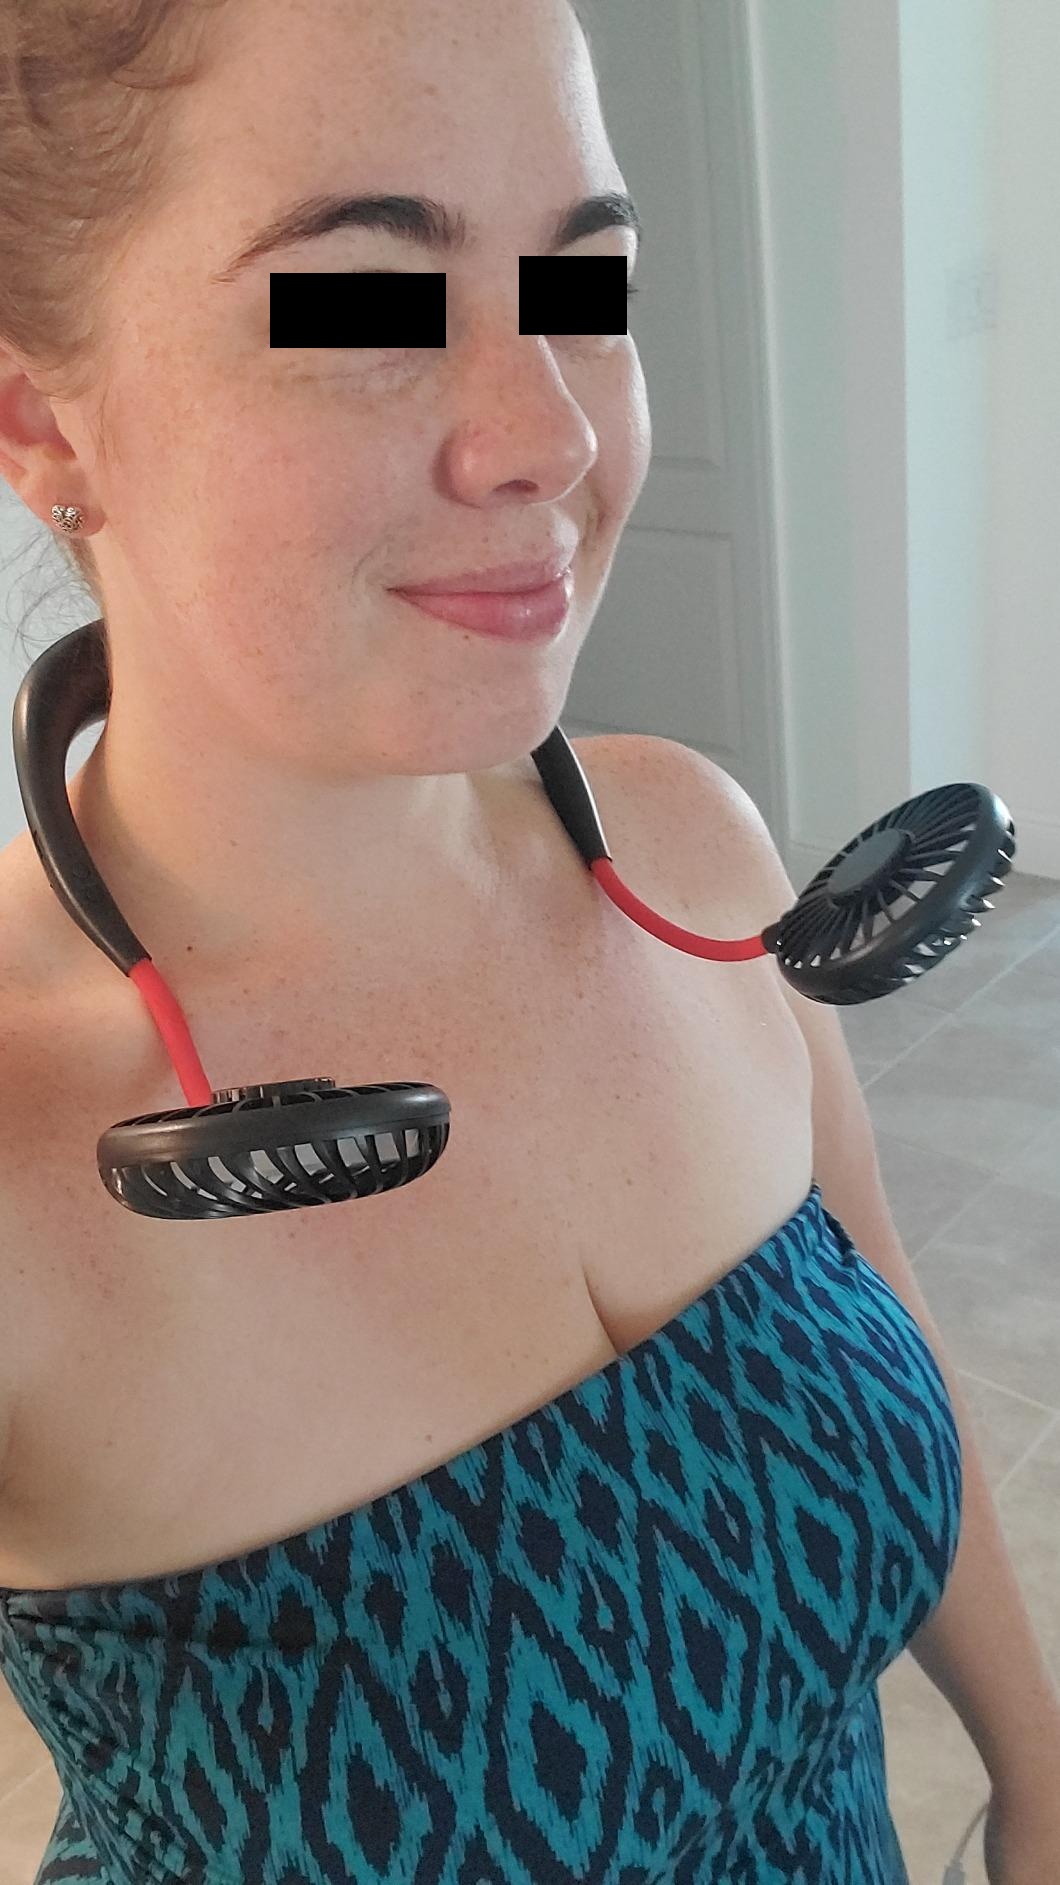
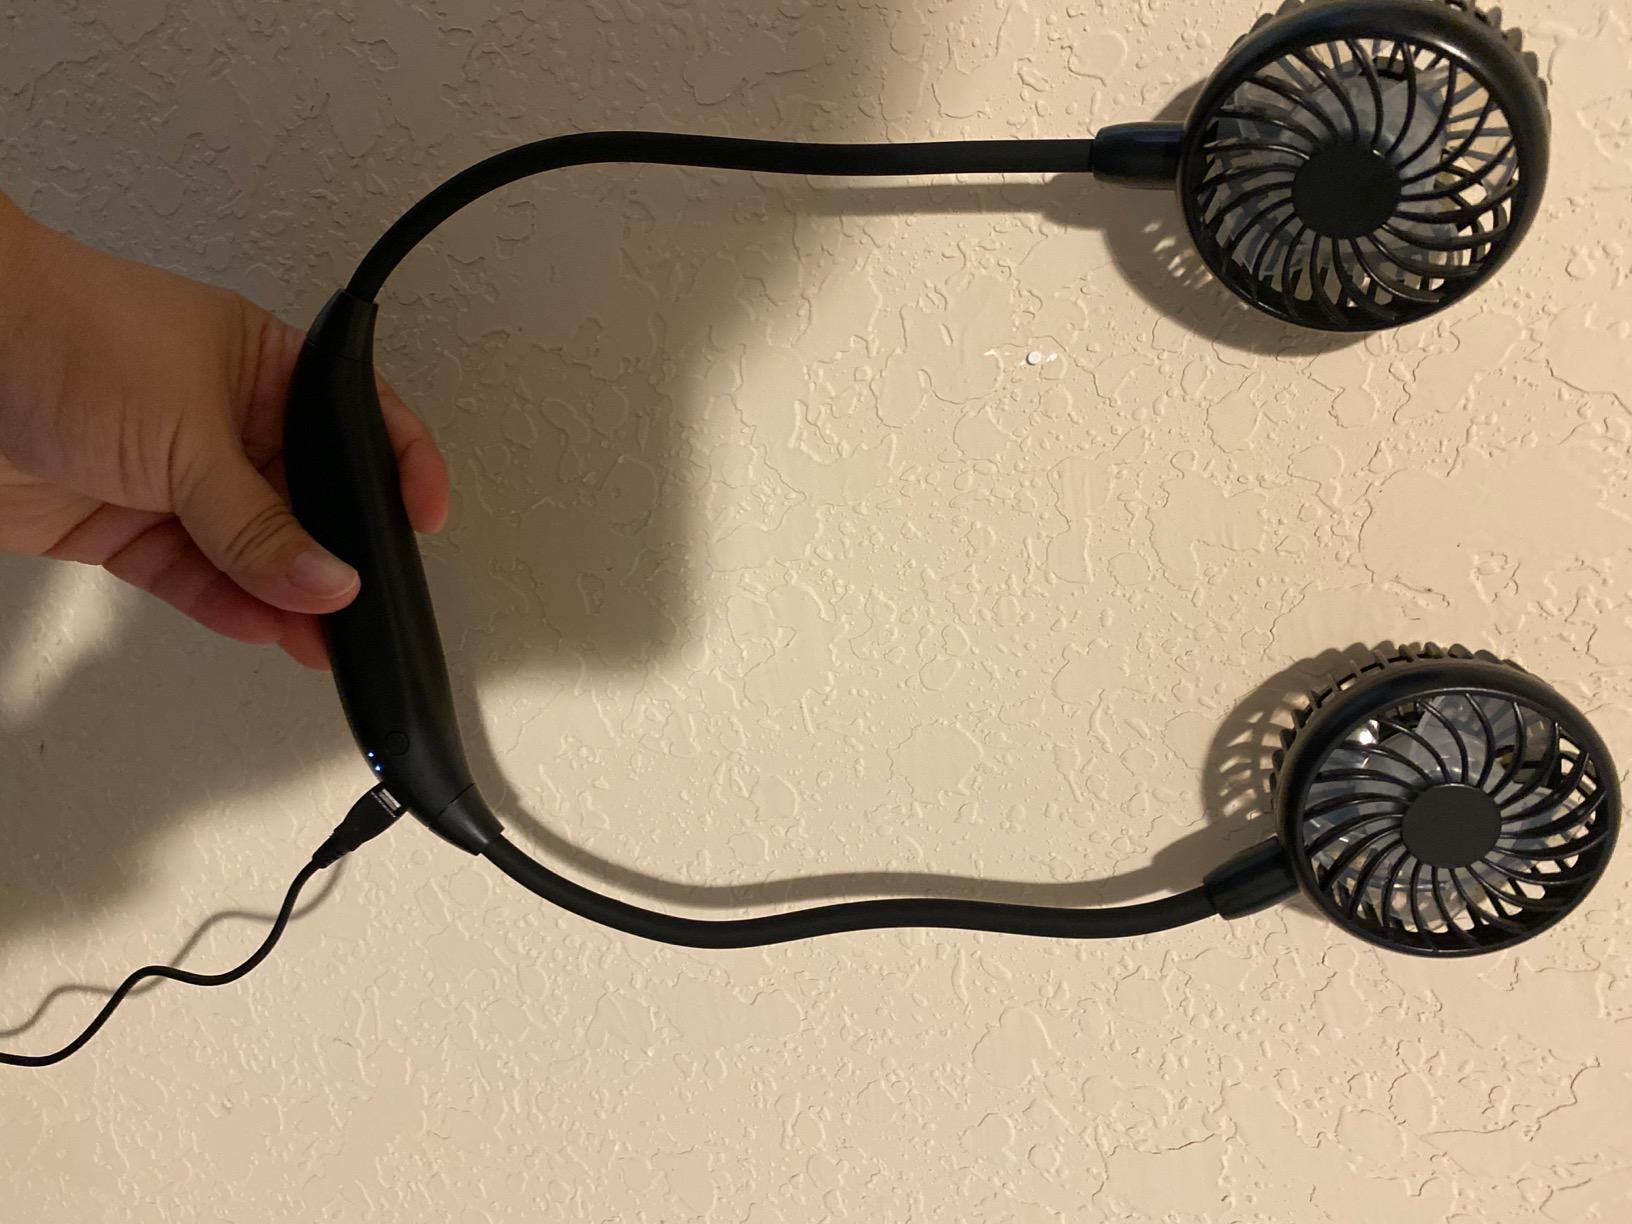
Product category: fan
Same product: no